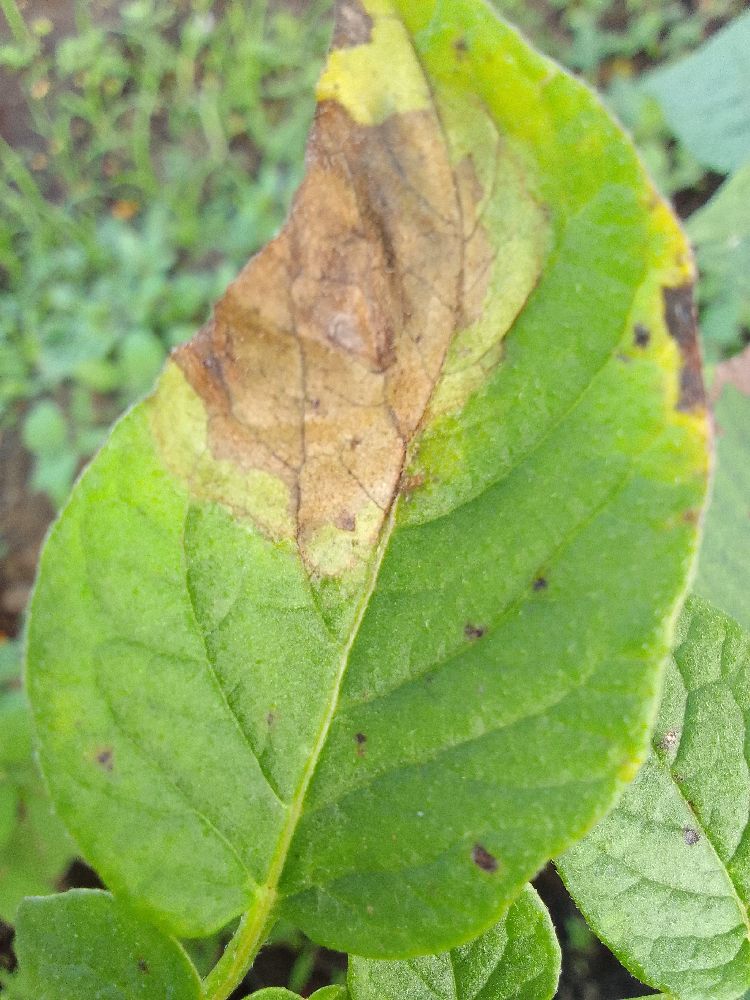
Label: Late blight